Henri van Kol

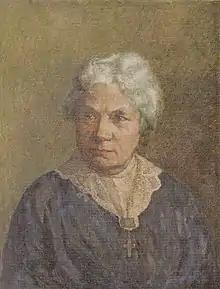
Nellie van Kol, 1931

On 27 July 1883, Van Kol married Jacoba Maria Petronella (Nellie) Porreij, becoming Nellie van Kol. They lived in Java, Indonesia. and had two children who survived infancy and two who died shortly about the time of their birth. Their first child was a stillborn baby in 1884, and he went on a medical leave of absence for a problem with his liver that required a stay in Europe for about a year. Their daughter Lili was born in Switzerland in 1886. (Lili's son was Heinz Hermann Polzer, known as Drs. P.) The family moved to Bandung, West Java. In 1891, they had a stillborn son. In 1891, they had a son named after Domela Nieuwenhuis, the baby's godfather, in Cheribon (now Cirebon ), northern Java. The following year the family lived in Aywaille, Liège, Belgium.